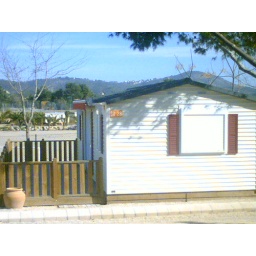
Kerb already installed and sand/gravel used to build up ground around base of home.